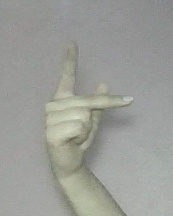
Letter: dha